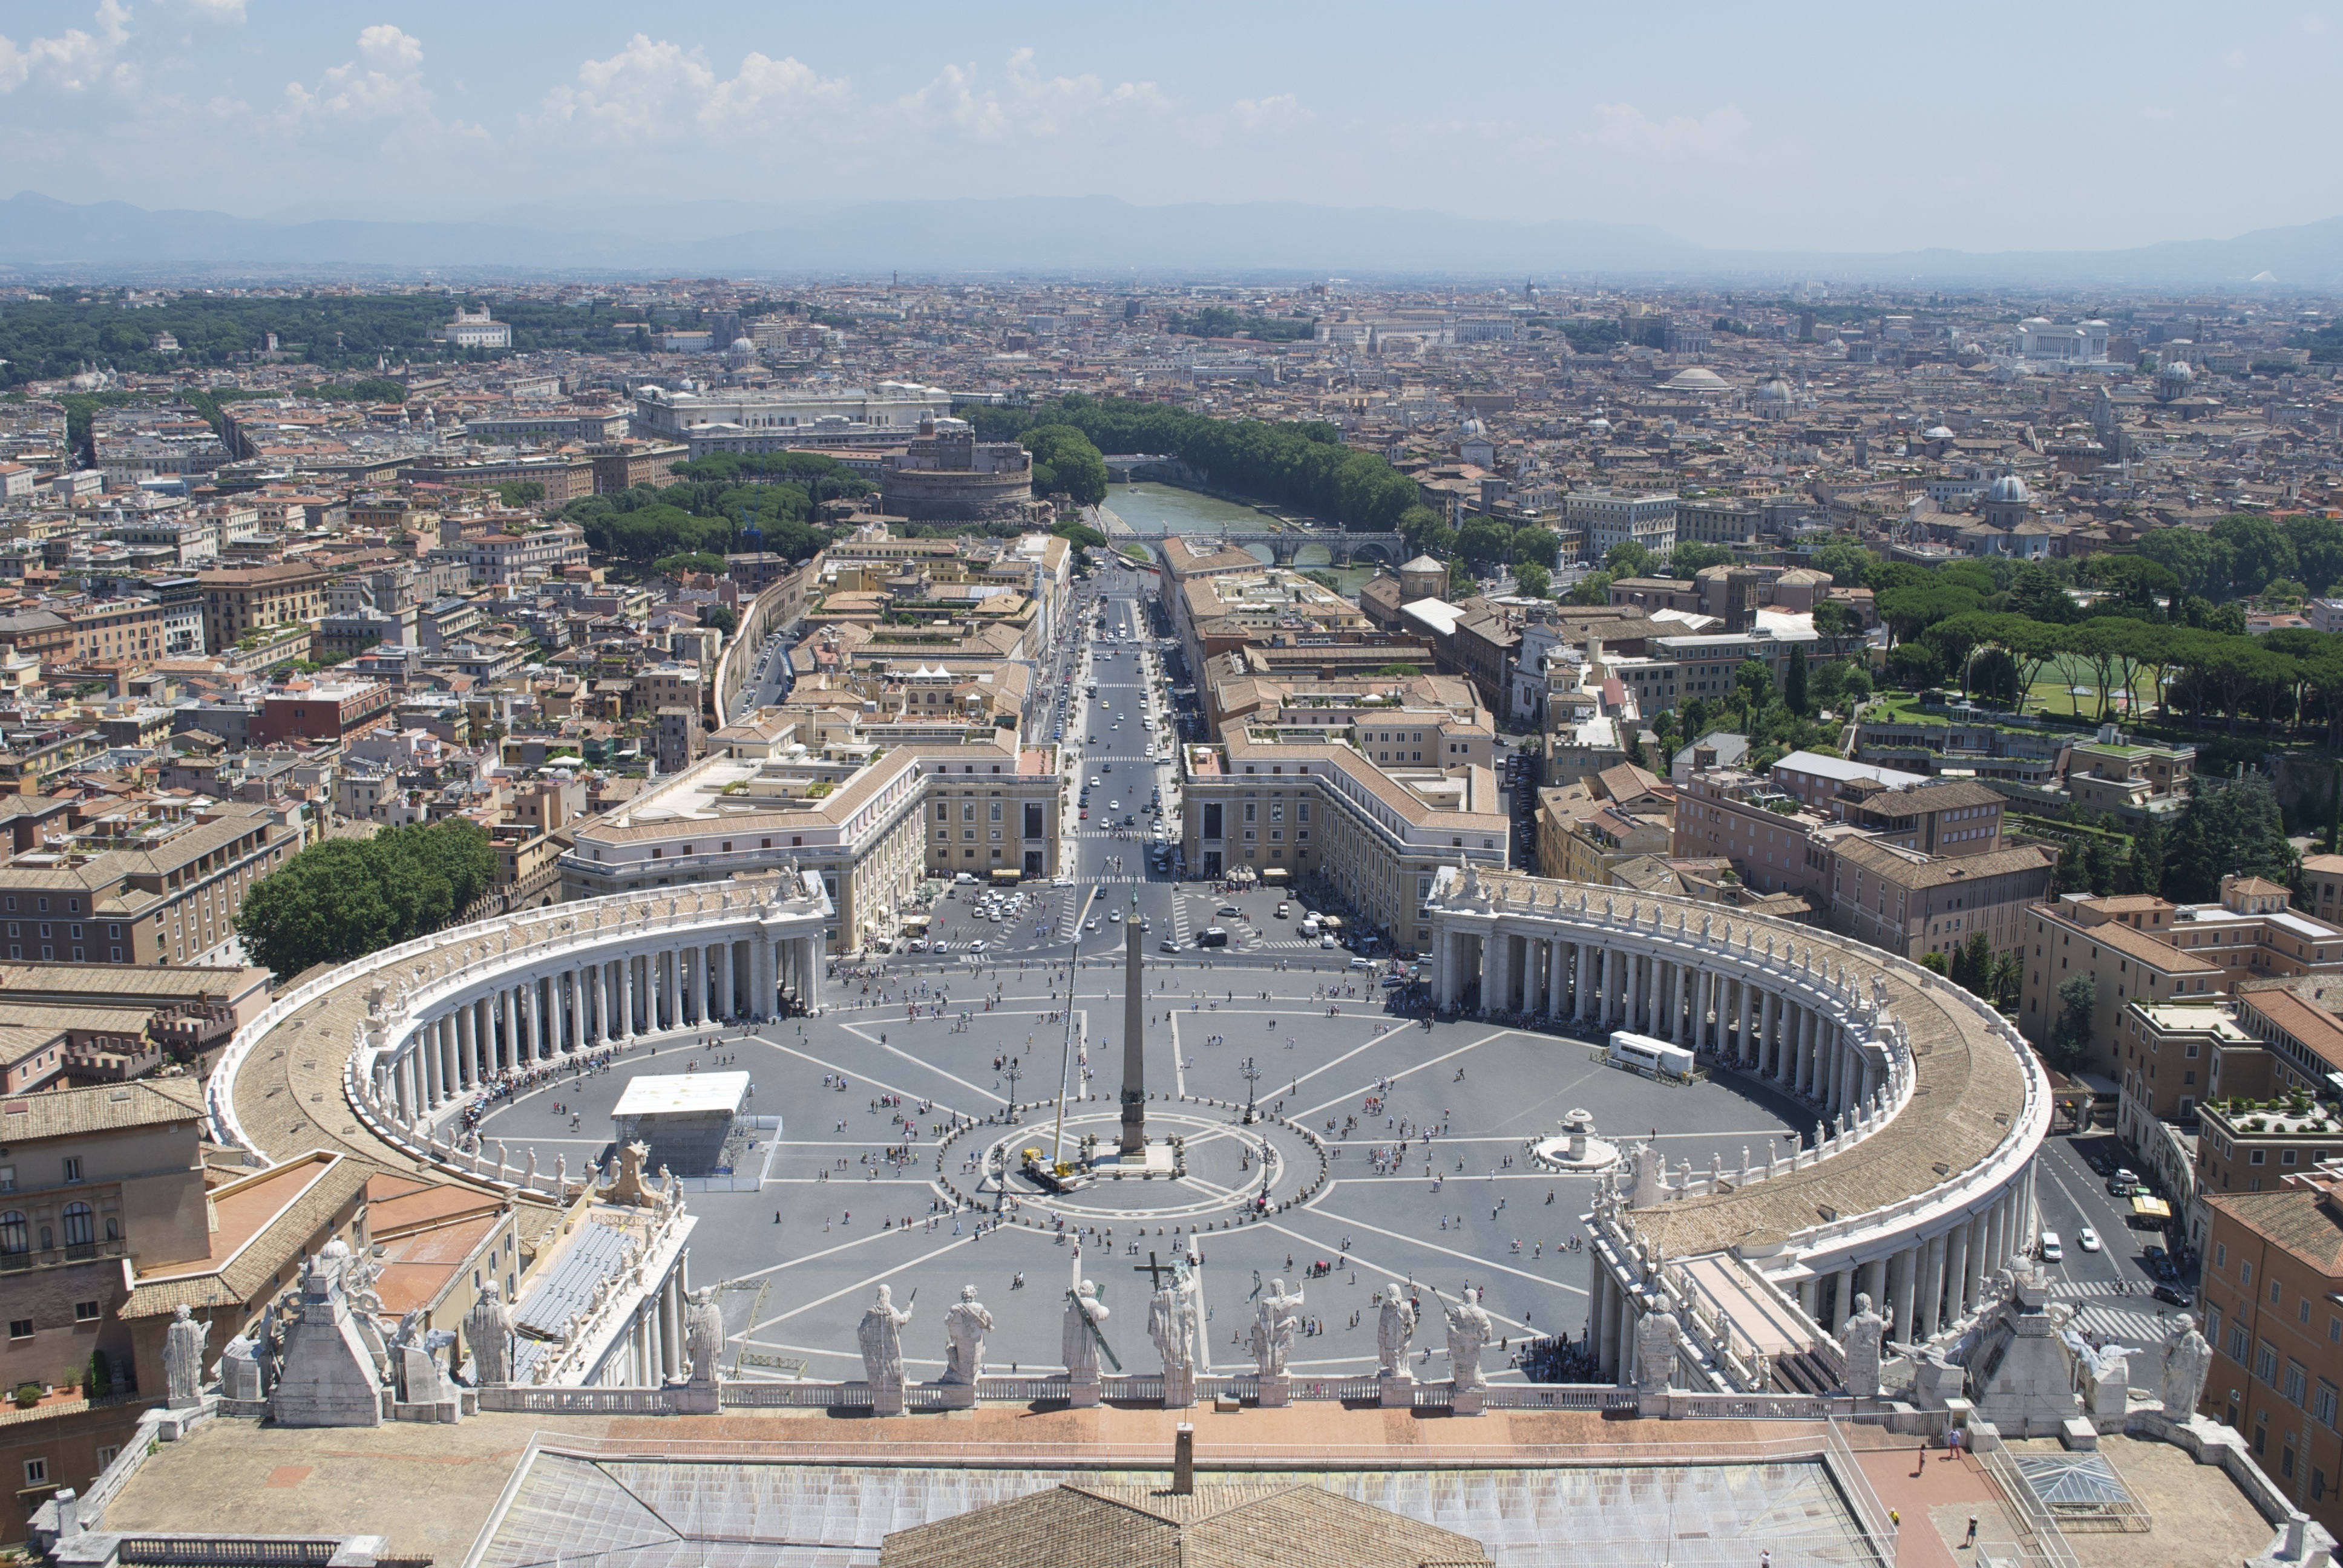
landscape, structure, city, monument, cityscape, tourist, europe, statue, high, plaza, religion, ancient, landmark, italy, tourism, stadium, above, vatican, capital, arena, rome, amphitheatre, tourists, romano, holy, town square, dome, ancient rome, bird's eye view, aerial photography, lazio, roma capitale, roman holiday, faithful, pilgrims, ancient history, sport venue